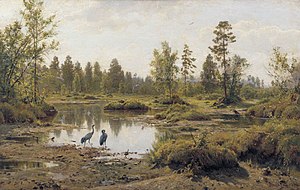
Pripjat-sumpene
Sumpene på et maleri fra 19. århundrede.
Pripjat-sumpene er et stort område langs Pripjat-floden og dens bifloder fra Brest i Hviderusland i vest til Mogilev i nordøst og Kijev i sydøst. Pripjat-sumpene ligger hovedsagelig i det polesiske lavland og dækker det meste af den sydlige del af Hviderusland og det nordvestlige Ukraine. De dækker et område på knap 100.000 km² omkring begge breder af Pripjat-floden. Tæt skov afveksler med adskillige sumpe, moser, damme og åer over et område på 480 km fra vest mod øst og 225 km fra nord til syd. Sumpene undergår en betydelig forandring i størrelse i løbet af året. Smeltevand om foråret og kraftige regnskyl om efteråret forårsager betydelige oversvømmelser, når floderne går over deres bredder.